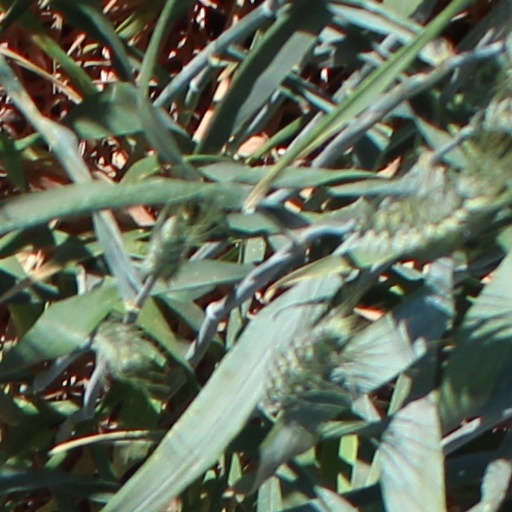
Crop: wheat